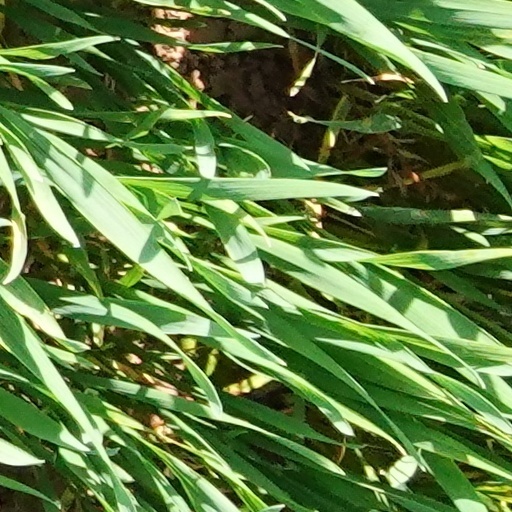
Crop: wheat